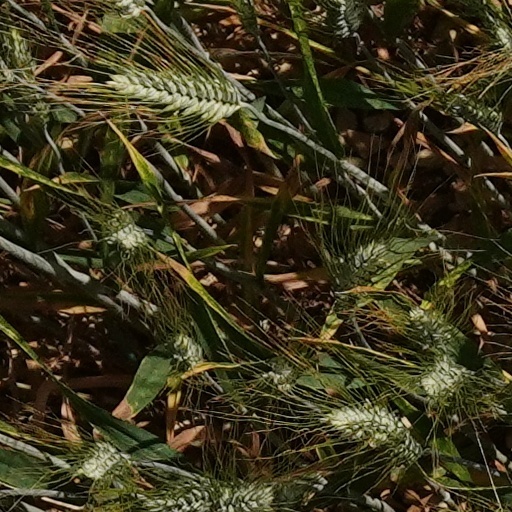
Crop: wheat